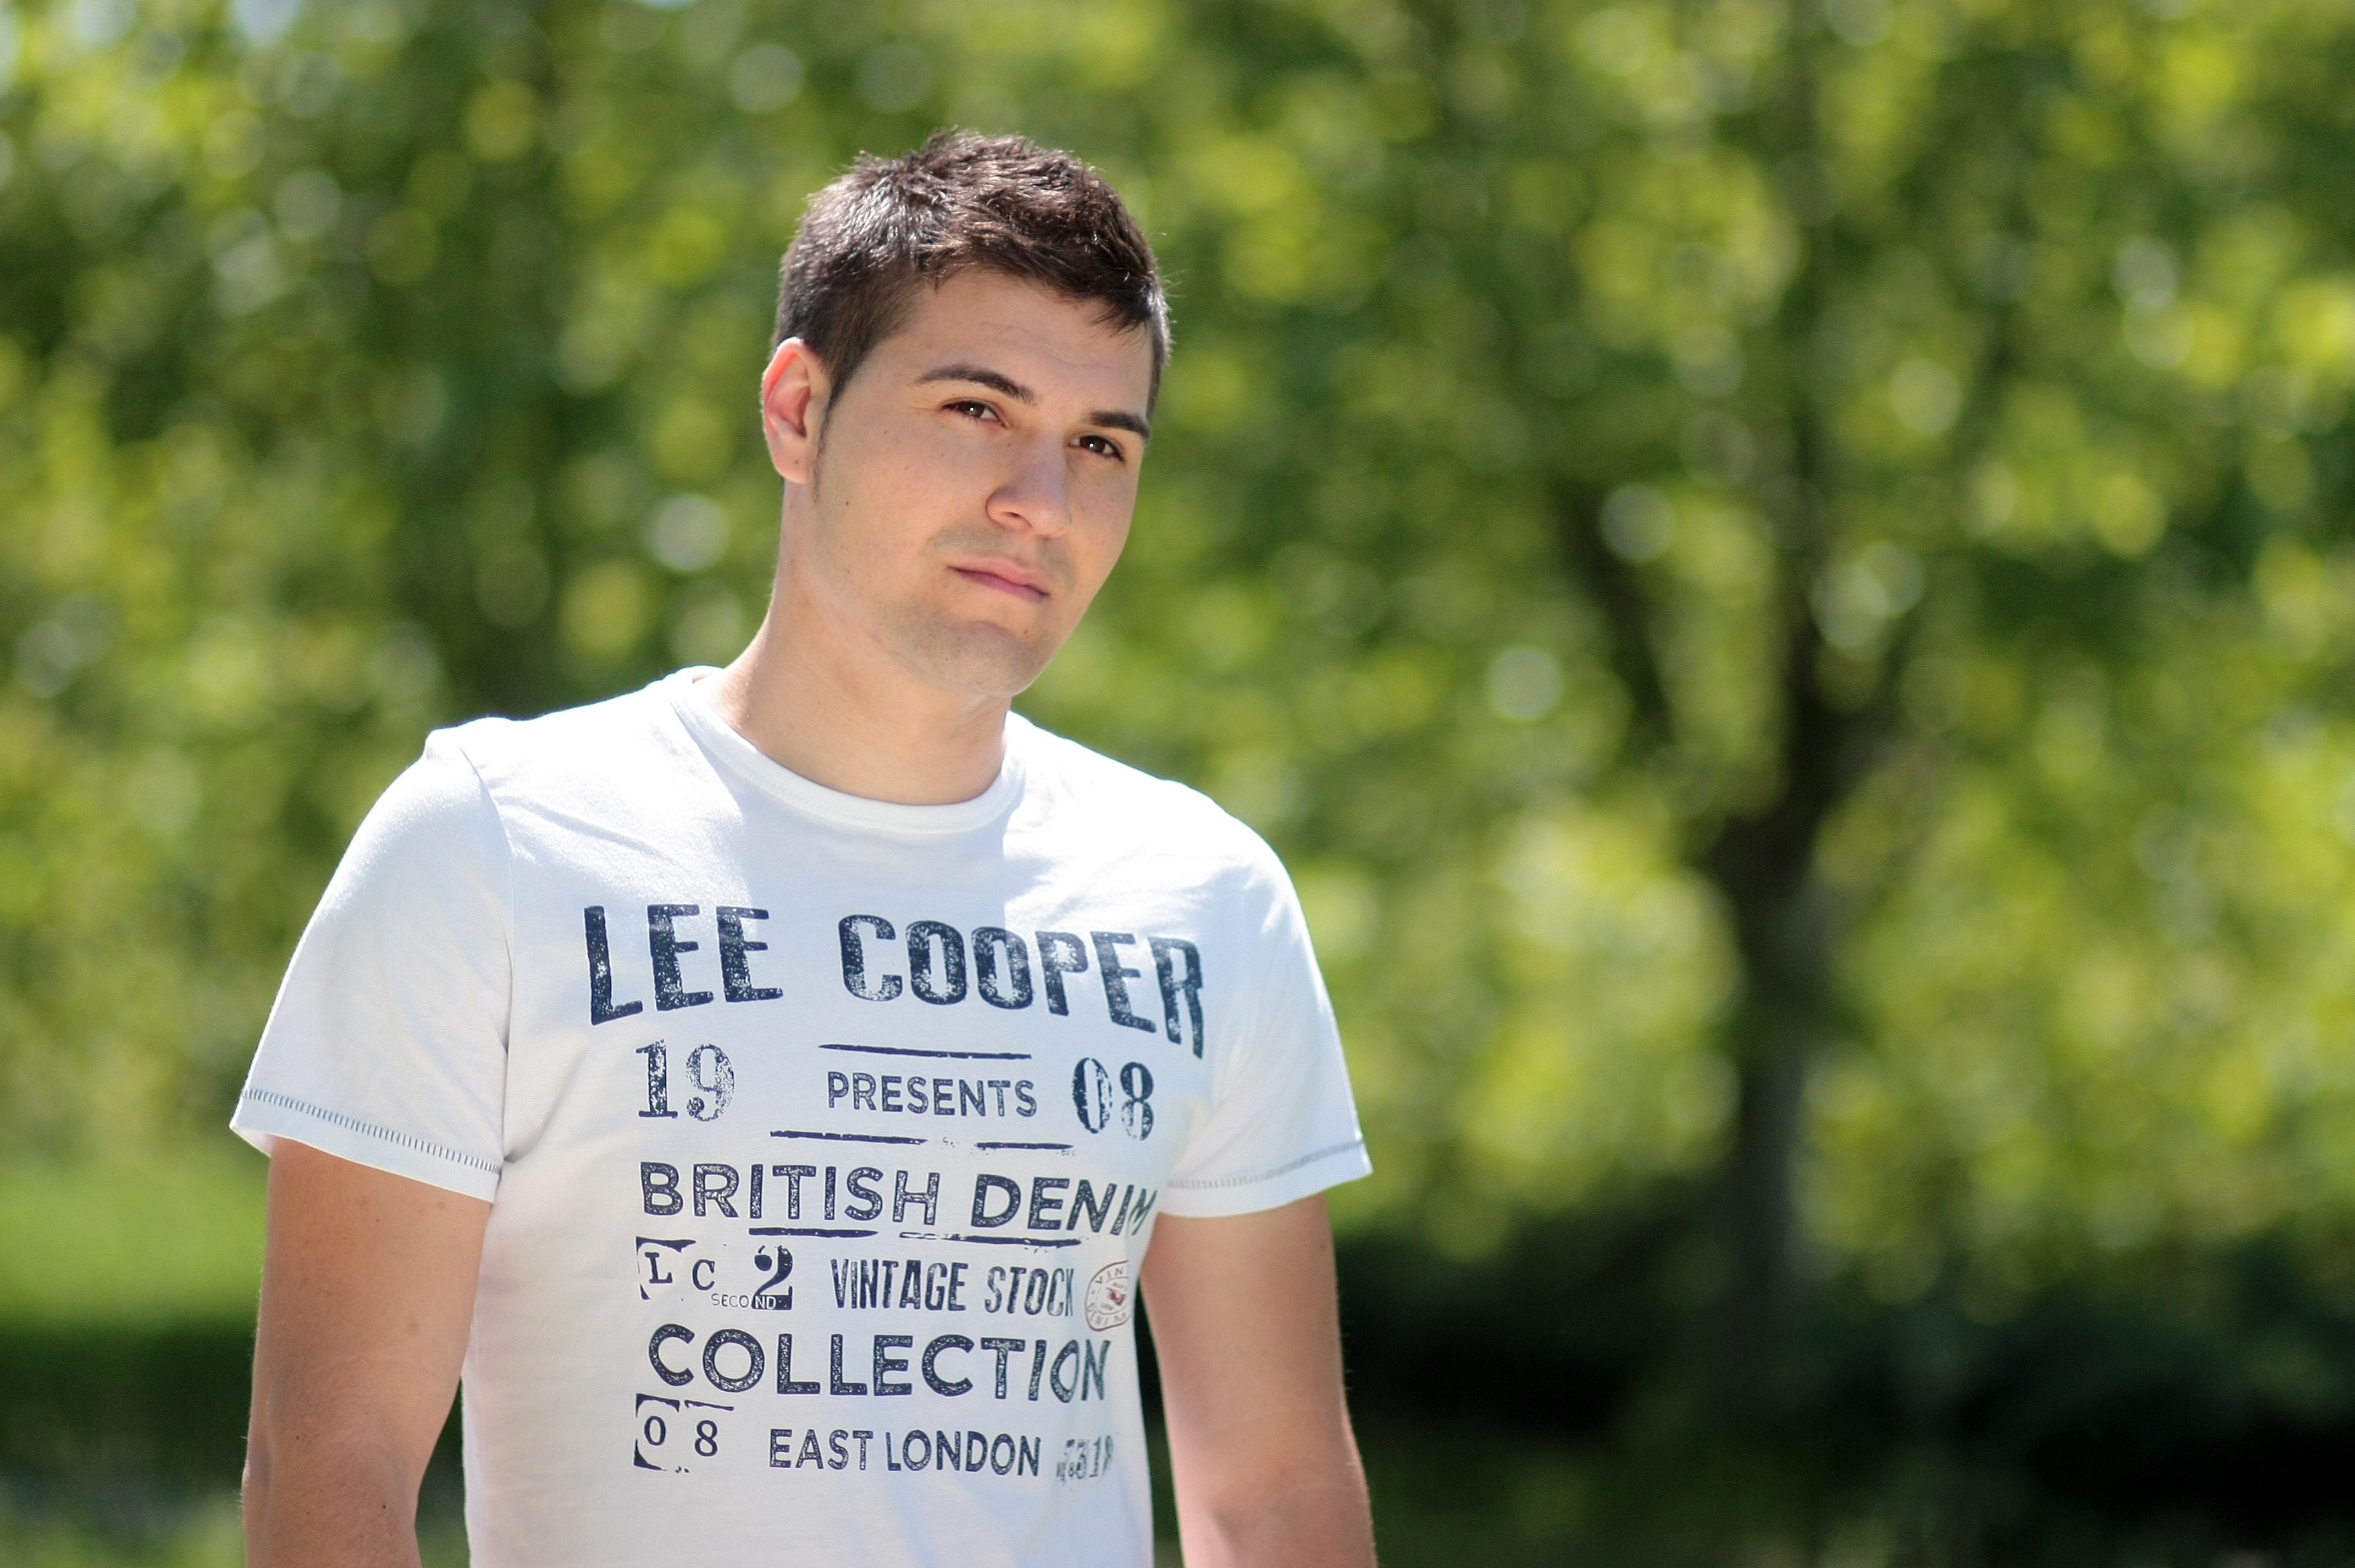
man, person, boy, running, male, recreation, model, youth, fashion, jogging, sports, style, t shirt, physical exercise, brunet, outdoor recreation, human action